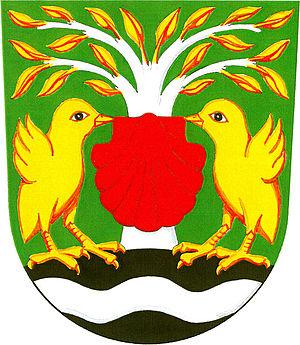
Tachlovice est une commune du district de Prague-Ouest, dans la région de Bohême-Centrale, en Tchéquie. Sa population s'élevait à 886 habitants en 2020.